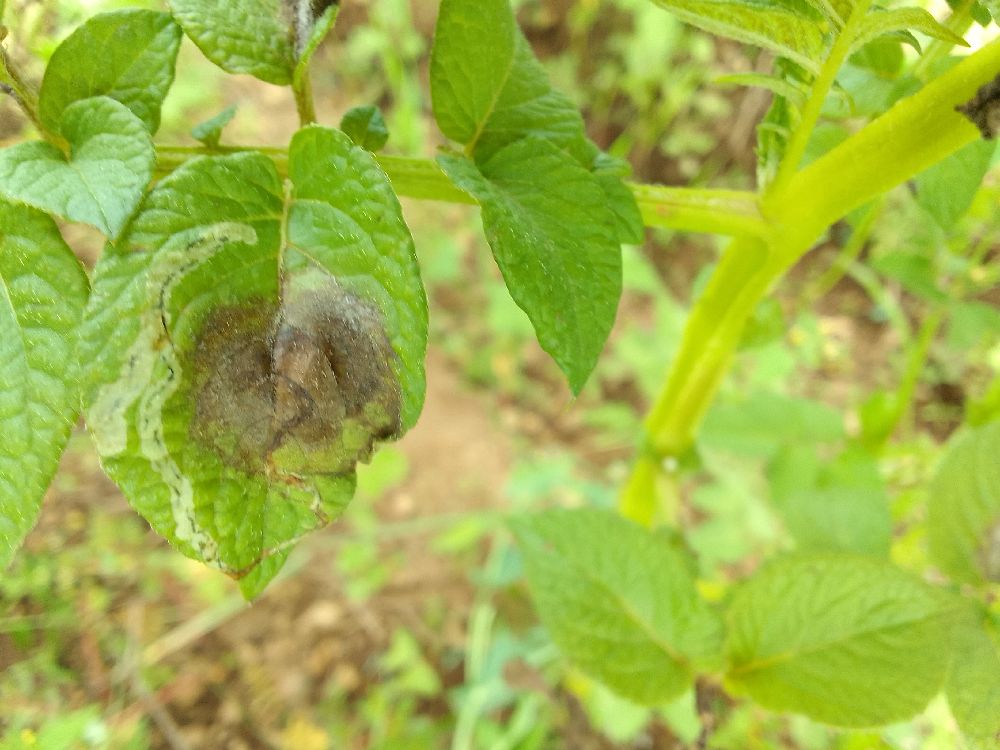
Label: Late blight